Andrew McAfee

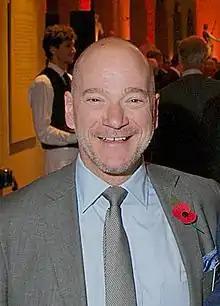
McAfee in 2014

Andrew Paul McAfee (born ) is a principal research scientist at MIT and cofounder and codirector of the MIT Initiative on the Digital Economy at the MIT Sloan School of Management. He studies how digital technologies are changing the world.